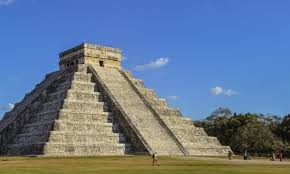
Landmark: Chichen Itza